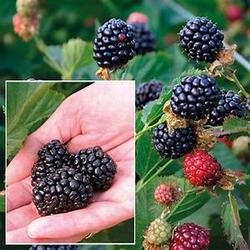
Label: Blackberry